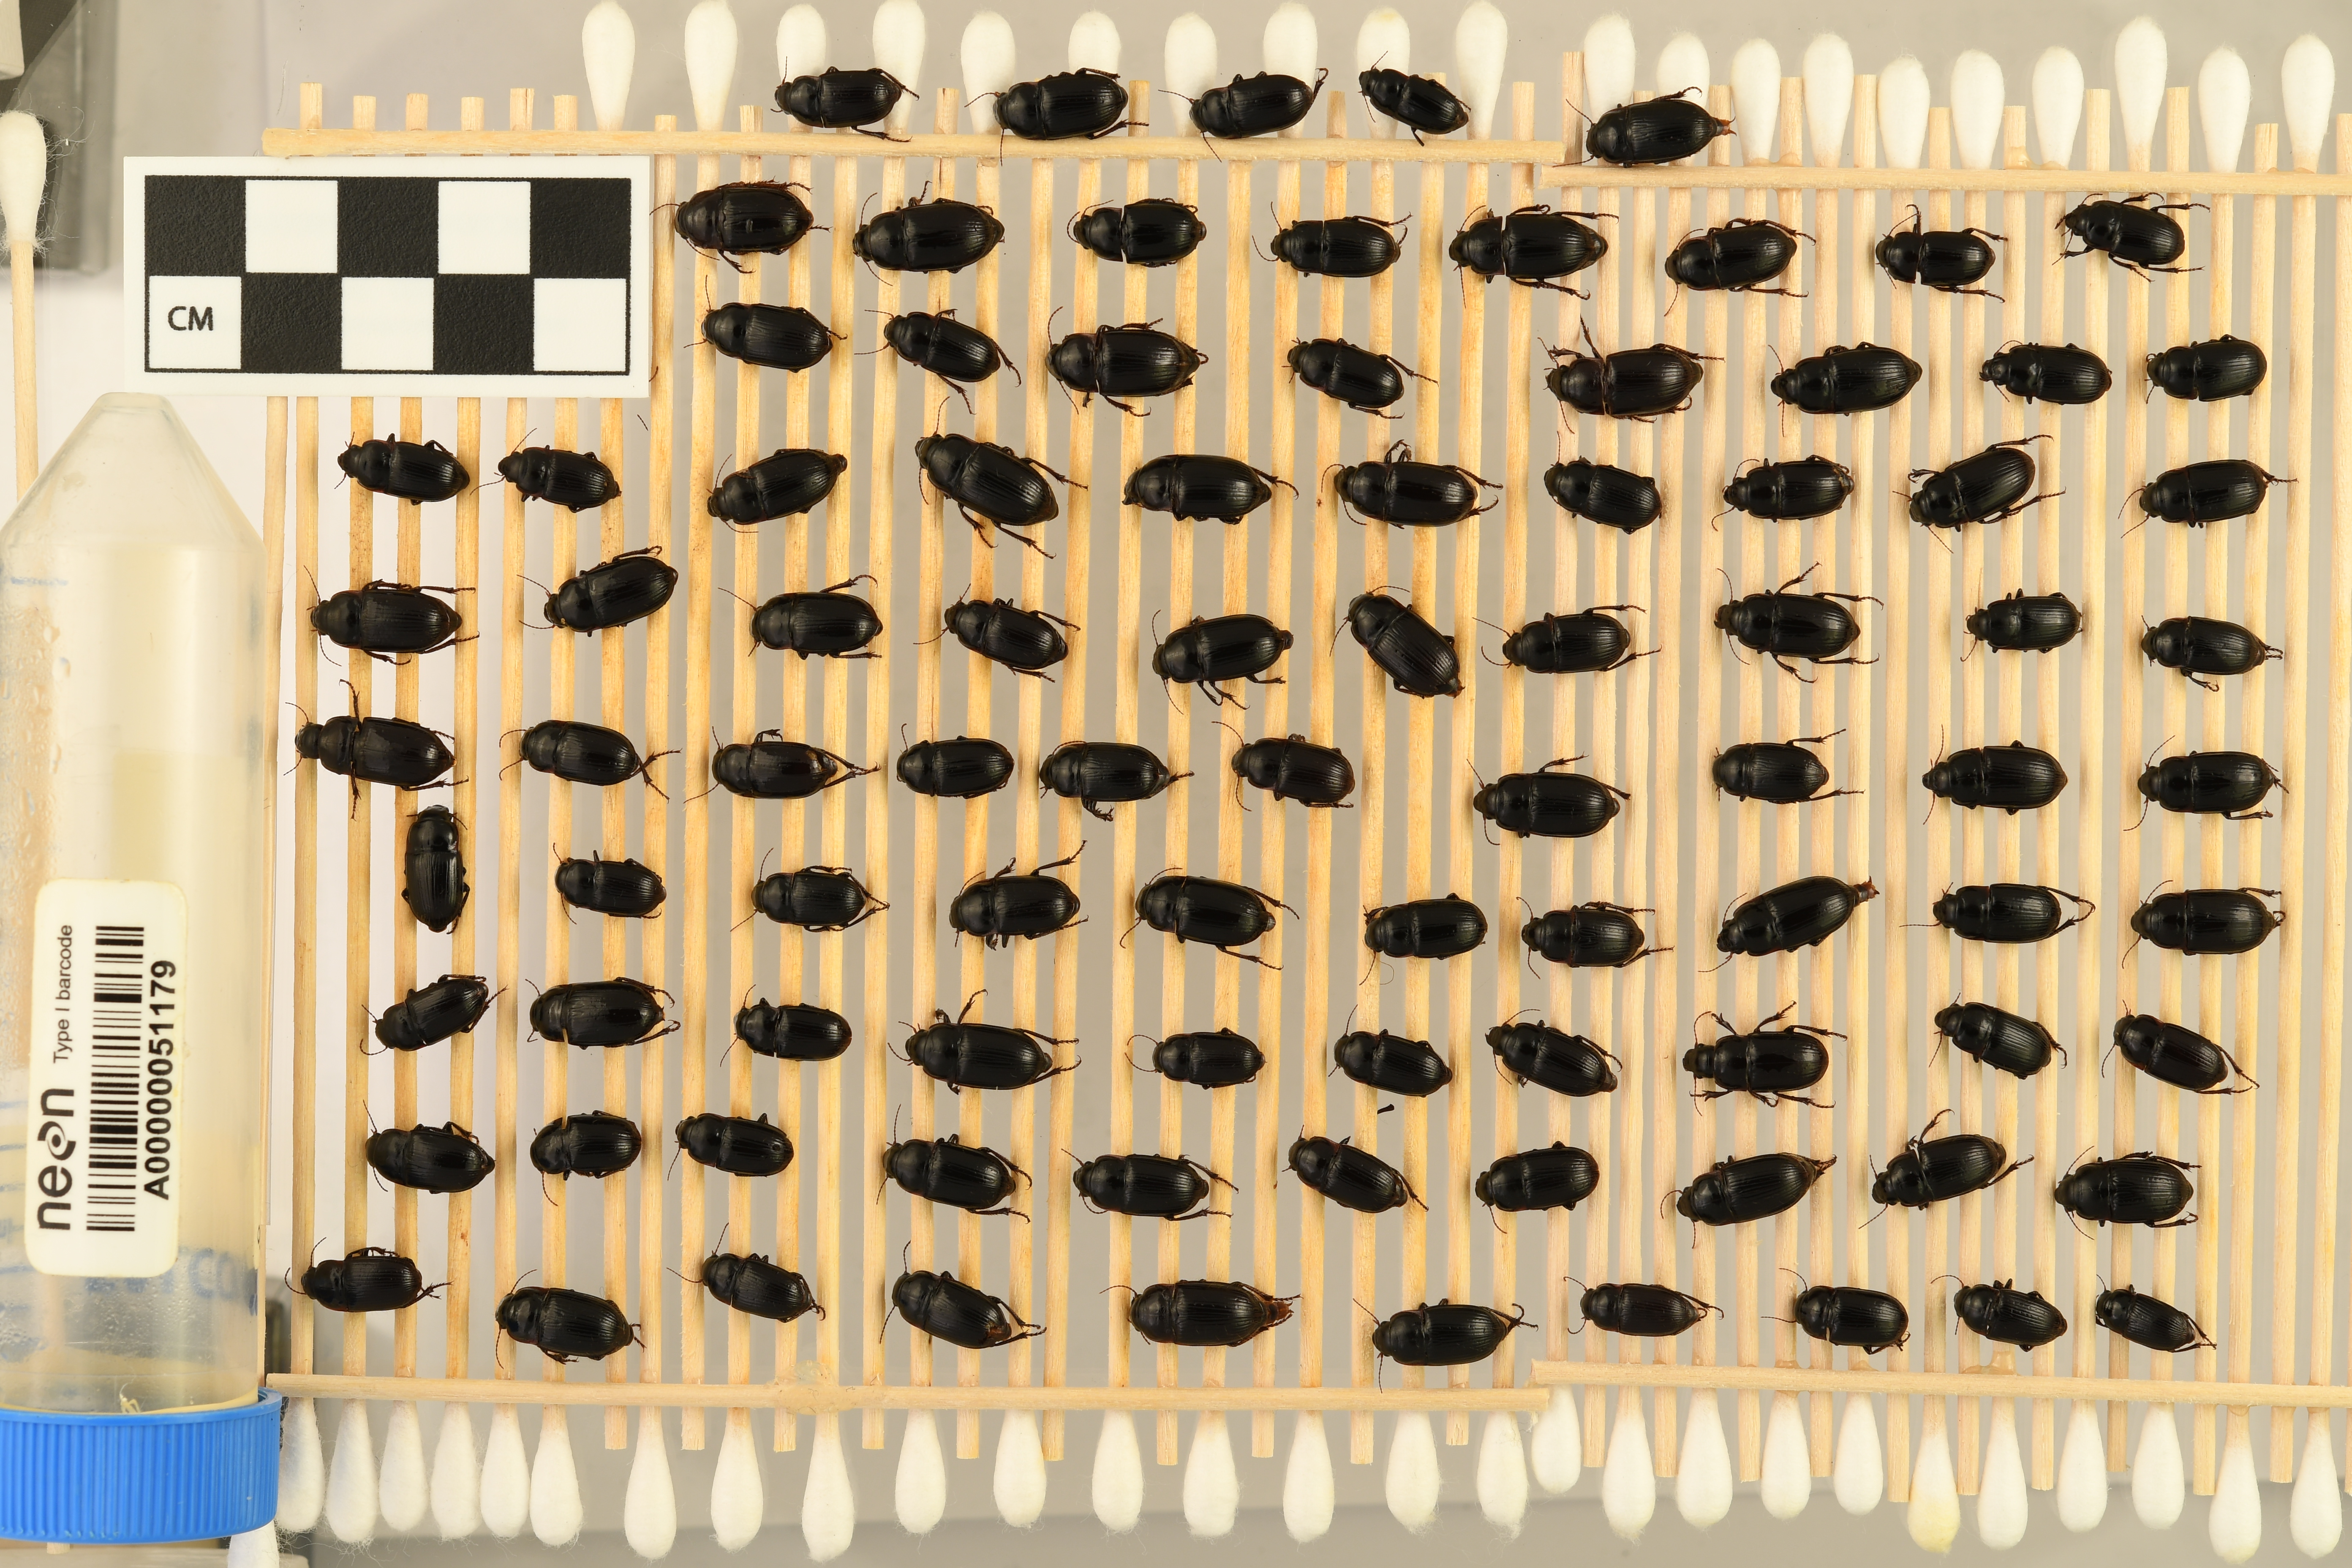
Euryderus grossus — Central Plains Experimental Range NEON, plot CPER_003. Beetle 33, ElytraLength: 0.8875 cm (lying flat: Yes)

Euryderus grossus — Central Plains Experimental Range NEON, plot CPER_003. Beetle 33, ElytraWidth: 0.6233 cm (lying flat: Yes)

Euryderus grossus — Central Plains Experimental Range NEON, plot CPER_003. Beetle 34, ElytraLength: 0.9124 cm (lying flat: Yes)

Euryderus grossus — Central Plains Experimental Range NEON, plot CPER_003. Beetle 34, ElytraWidth: 0.6425 cm (lying flat: Yes)

Euryderus grossus — Central Plains Experimental Range NEON, plot CPER_003. Beetle 35, ElytraLength: 0.7791 cm (lying flat: Yes)

Euryderus grossus — Central Plains Experimental Range NEON, plot CPER_003. Beetle 35, ElytraWidth: 0.5904 cm (lying flat: Yes)

Euryderus grossus — Central Plains Experimental Range NEON, plot CPER_003. Beetle 36, ElytraLength: 0.8958 cm (lying flat: Yes)

Euryderus grossus — Central Plains Experimental Range NEON, plot CPER_003. Beetle 36, ElytraWidth: 0.6411 cm (lying flat: Yes)

Euryderus grossus — Central Plains Experimental Range NEON, plot CPER_003. Beetle 37, ElytraLength: 0.9508 cm (lying flat: No)

Euryderus grossus — Central Plains Experimental Range NEON, plot CPER_003. Beetle 37, ElytraWidth: 0.6861 cm (lying flat: No)

Euryderus grossus — Central Plains Experimental Range NEON, plot CPER_003. Beetle 38, ElytraLength: 0.7625 cm (lying flat: Yes)

Euryderus grossus — Central Plains Experimental Range NEON, plot CPER_003. Beetle 38, ElytraWidth: 0.6276 cm (lying flat: Yes)

Euryderus grossus — Central Plains Experimental Range NEON, plot CPER_003. Beetle 39, ElytraLength: 0.8554 cm (lying flat: Yes)

Euryderus grossus — Central Plains Experimental Range NEON, plot CPER_003. Beetle 39, ElytraWidth: 0.6758 cm (lying flat: Yes)

Euryderus grossus — Central Plains Experimental Range NEON, plot CPER_003. Beetle 40, ElytraLength: 0.6269 cm (lying flat: Yes)

Euryderus grossus — Central Plains Experimental Range NEON, plot CPER_003. Beetle 40, ElytraWidth: 0.5674 cm (lying flat: Yes)

Euryderus grossus — Central Plains Experimental Range NEON, plot CPER_003. Beetle 41, ElytraLength: 0.7583 cm (lying flat: Yes)

Euryderus grossus — Central Plains Experimental Range NEON, plot CPER_003. Beetle 41, ElytraWidth: 0.5889 cm (lying flat: Yes)

Euryderus grossus — Central Plains Experimental Range NEON, plot CPER_003. Beetle 42, ElytraLength: 0.9351 cm (lying flat: Yes)

Euryderus grossus — Central Plains Experimental Range NEON, plot CPER_003. Beetle 42, ElytraWidth: 0.6822 cm (lying flat: Yes)

Euryderus grossus — Central Plains Experimental Range NEON, plot CPER_003. Beetle 43, ElytraWidth: 0.609 cm (lying flat: No)

Euryderus grossus — Central Plains Experimental Range NEON, plot CPER_003. Beetle 43, ElytraLength: 0.8111 cm (lying flat: No)

Euryderus grossus — Central Plains Experimental Range NEON, plot CPER_003. Beetle 44, ElytraLength: 0.8358 cm (lying flat: Yes)

Euryderus grossus — Central Plains Experimental Range NEON, plot CPER_003. Beetle 44, ElytraWidth: 0.5972 cm (lying flat: Yes)

Euryderus grossus — Central Plains Experimental Range NEON, plot CPER_003. Beetle 45, ElytraWidth: 0.5972 cm (lying flat: Yes)

Euryderus grossus — Central Plains Experimental Range NEON, plot CPER_003. Beetle 45, ElytraLength: 0.838 cm (lying flat: Yes)

Euryderus grossus — Central Plains Experimental Range NEON, plot CPER_003. Beetle 46, ElytraLength: 0.8221 cm (lying flat: Yes)

Euryderus grossus — Central Plains Experimental Range NEON, plot CPER_003. Beetle 46, ElytraWidth: 0.627 cm (lying flat: Yes)

Euryderus grossus — Central Plains Experimental Range NEON, plot CPER_003. Beetle 47, ElytraWidth: 0.5974 cm (lying flat: No)

Euryderus grossus — Central Plains Experimental Range NEON, plot CPER_003. Beetle 47, ElytraLength: 0.7894 cm (lying flat: No)

Euryderus grossus — Central Plains Experimental Range NEON, plot CPER_003. Beetle 48, ElytraLength: 0.8966 cm (lying flat: Yes)

Euryderus grossus — Central Plains Experimental Range NEON, plot CPER_003. Beetle 48, ElytraWidth: 0.6723 cm (lying flat: Yes)

Euryderus grossus — Central Plains Experimental Range NEON, plot CPER_003. Beetle 49, ElytraLength: 0.7923 cm (lying flat: Yes)

Euryderus grossus — Central Plains Experimental Range NEON, plot CPER_003. Beetle 49, ElytraWidth: 0.5978 cm (lying flat: Yes)

Euryderus grossus — Central Plains Experimental Range NEON, plot CPER_003. Beetle 50, ElytraWidth: 0.6569 cm (lying flat: Yes)

Euryderus grossus — Central Plains Experimental Range NEON, plot CPER_003. Beetle 50, ElytraLength: 0.8668 cm (lying flat: Yes)

Euryderus grossus — Central Plains Experimental Range NEON, plot CPER_003. Beetle 51, ElytraLength: 0.8214 cm (lying flat: Yes)

Euryderus grossus — Central Plains Experimental Range NEON, plot CPER_003. Beetle 51, ElytraWidth: 0.642 cm (lying flat: Yes)

Euryderus grossus — Central Plains Experimental Range NEON, plot CPER_003. Beetle 52, ElytraLength: 0.837 cm (lying flat: Yes)

Euryderus grossus — Central Plains Experimental Range NEON, plot CPER_003. Beetle 52, ElytraWidth: 0.5829 cm (lying flat: Yes)

Euryderus grossus — Central Plains Experimental Range NEON, plot CPER_003. Beetle 53, ElytraLength: 0.7368 cm (lying flat: Yes)

Euryderus grossus — Central Plains Experimental Range NEON, plot CPER_003. Beetle 53, ElytraWidth: 0.5425 cm (lying flat: Yes)

Euryderus grossus — Central Plains Experimental Range NEON, plot CPER_003. Beetle 54, ElytraLength: 0.7774 cm (lying flat: Yes)

Euryderus grossus — Central Plains Experimental Range NEON, plot CPER_003. Beetle 54, ElytraWidth: 0.5679 cm (lying flat: Yes)

Euryderus grossus — Central Plains Experimental Range NEON, plot CPER_003. Beetle 55, ElytraLength: 0.8658 cm (lying flat: Yes)

Euryderus grossus — Central Plains Experimental Range NEON, plot CPER_003. Beetle 55, ElytraWidth: 0.6119 cm (lying flat: Yes)

Euryderus grossus — Central Plains Experimental Range NEON, plot CPER_003. Beetle 56, ElytraLength: 0.9747 cm (lying flat: Yes)

Euryderus grossus — Central Plains Experimental Range NEON, plot CPER_003. Beetle 56, ElytraWidth: 0.6735 cm (lying flat: Yes)

Euryderus grossus — Central Plains Experimental Range NEON, plot CPER_003. Beetle 57, ElytraLength: 0.8072 cm (lying flat: Yes)

Euryderus grossus — Central Plains Experimental Range NEON, plot CPER_003. Beetle 57, ElytraWidth: 0.6 cm (lying flat: Yes)

Euryderus grossus — Central Plains Experimental Range NEON, plot CPER_003. Beetle 58, ElytraLength: 0.7166 cm (lying flat: Yes)

Euryderus grossus — Central Plains Experimental Range NEON, plot CPER_003. Beetle 58, ElytraWidth: 0.6127 cm (lying flat: Yes)

Euryderus grossus — Central Plains Experimental Range NEON, plot CPER_003. Beetle 59, ElytraLength: 0.8968 cm (lying flat: No)

Euryderus grossus — Central Plains Experimental Range NEON, plot CPER_003. Beetle 59, ElytraWidth: 0.6625 cm (lying flat: No)

Euryderus grossus — Central Plains Experimental Range NEON, plot CPER_003. Beetle 60, ElytraLength: 0.7463 cm (lying flat: Yes)

Euryderus grossus — Central Plains Experimental Range NEON, plot CPER_003. Beetle 60, ElytraWidth: 0.627 cm (lying flat: Yes)

Euryderus grossus — Central Plains Experimental Range NEON, plot CPER_003. Beetle 61, ElytraLength: 0.8955 cm (lying flat: Yes)

Euryderus grossus — Central Plains Experimental Range NEON, plot CPER_003. Beetle 61, ElytraWidth: 0.6718 cm (lying flat: Yes)

Euryderus grossus — Central Plains Experimental Range NEON, plot CPER_003. Beetle 62, ElytraLength: 0.7278 cm (lying flat: Yes)

Euryderus grossus — Central Plains Experimental Range NEON, plot CPER_003. Beetle 62, ElytraWidth: 0.5744 cm (lying flat: Yes)

Euryderus grossus — Central Plains Experimental Range NEON, plot CPER_003. Beetle 63, ElytraLength: 0.9706 cm (lying flat: Yes)

Euryderus grossus — Central Plains Experimental Range NEON, plot CPER_003. Beetle 63, ElytraWidth: 0.6582 cm (lying flat: Yes)

Euryderus grossus — Central Plains Experimental Range NEON, plot CPER_003. Beetle 64, ElytraLength: 0.7774 cm (lying flat: Yes)

Euryderus grossus — Central Plains Experimental Range NEON, plot CPER_003. Beetle 64, ElytraWidth: 0.5703 cm (lying flat: Yes)